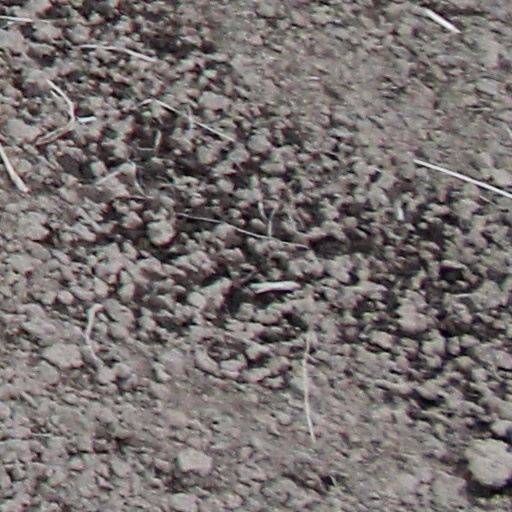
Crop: wheat